Answer in natural language. Estimate the real world distances between objects in the image. Which object is closer to DeskLamp, Doorway or brown wooden chair? Choose between the following options: Doorway or brown wooden chair
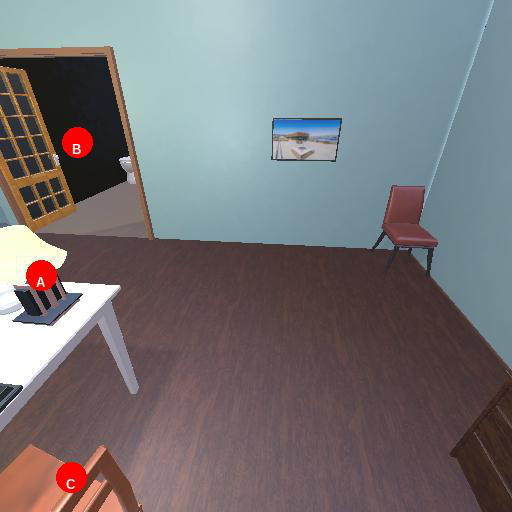
<answer>brown wooden chair</answer>